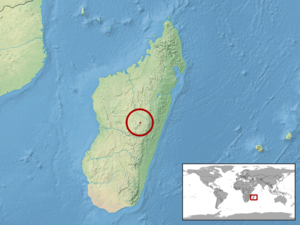
Lygodactylus mirabilis est une espèce de geckos de la famille des Gekkonidae.